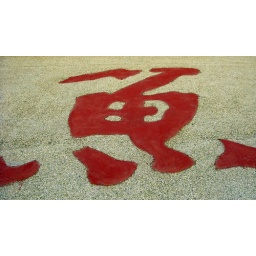
Chinese character for fish (seen on sign near Qingshui, Gansu Province, China)